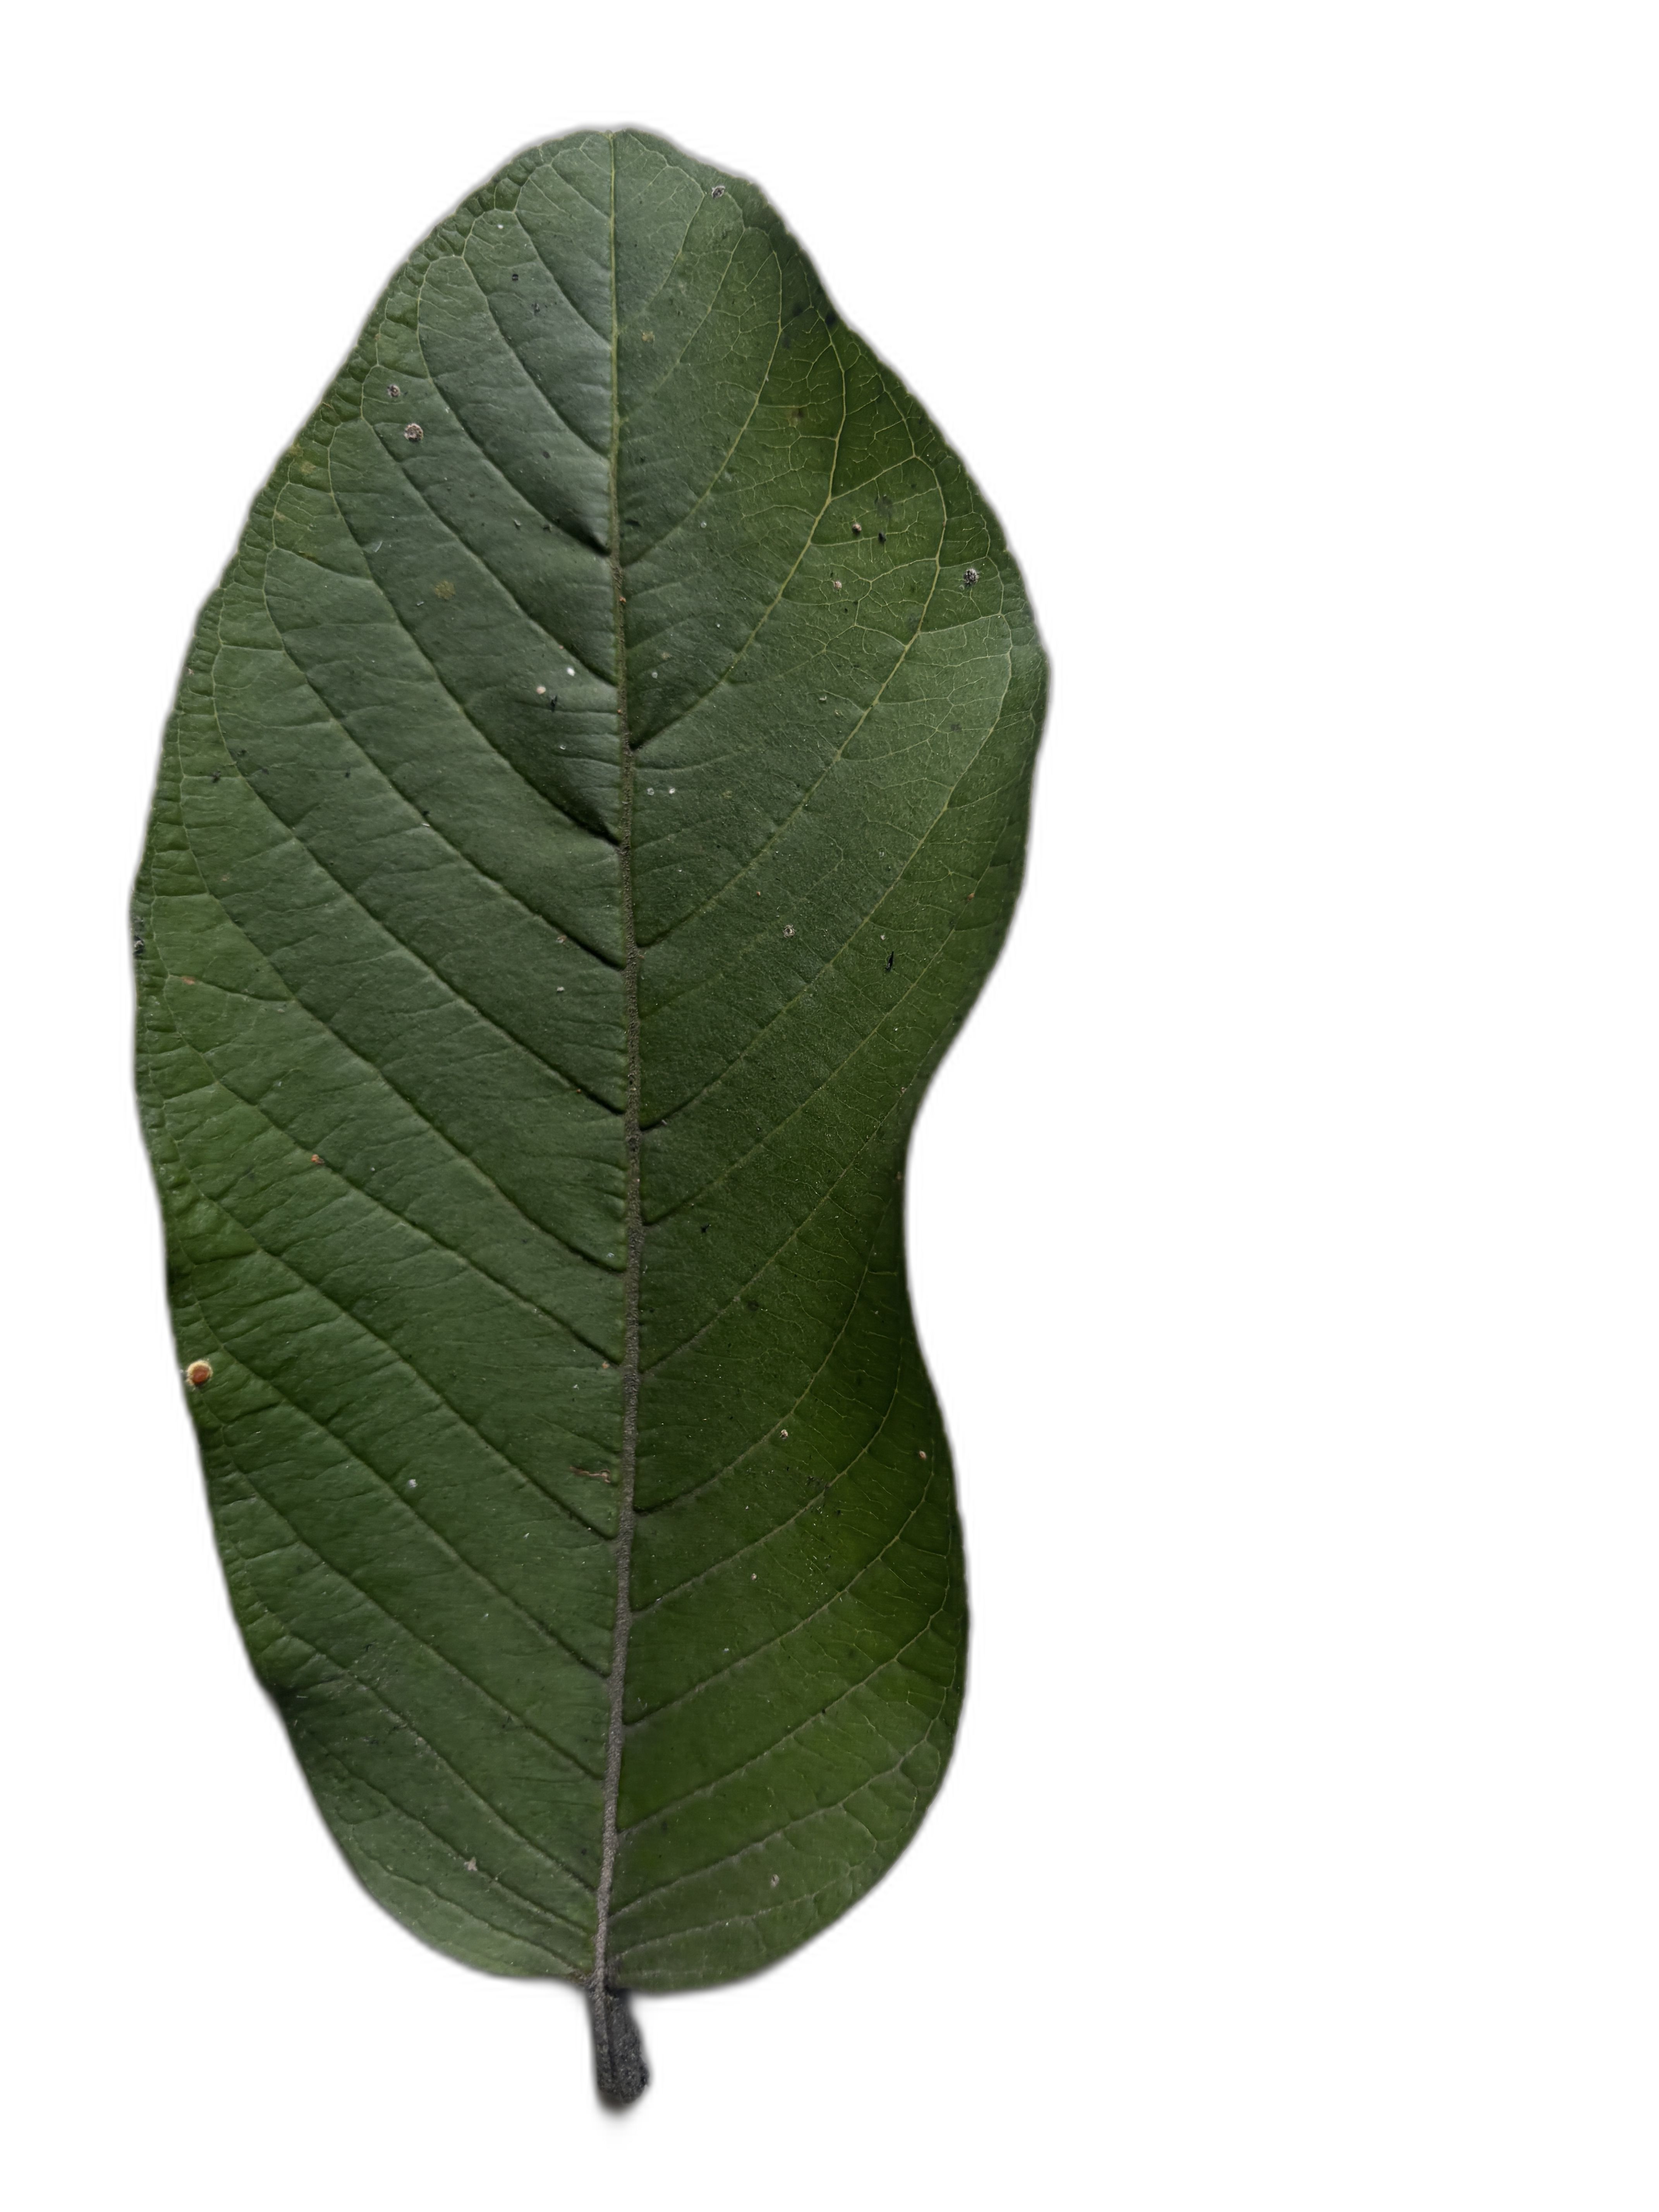
Plant part: leaf
Disease: Healthy